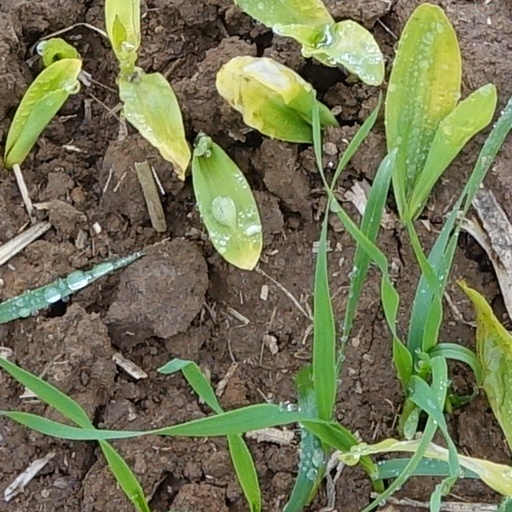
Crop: wheat